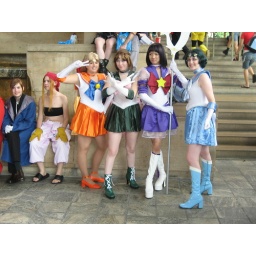
the girl in purple was pretty cute